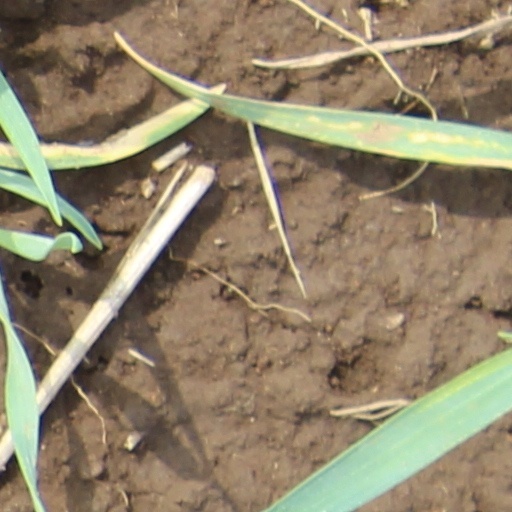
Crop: wheat